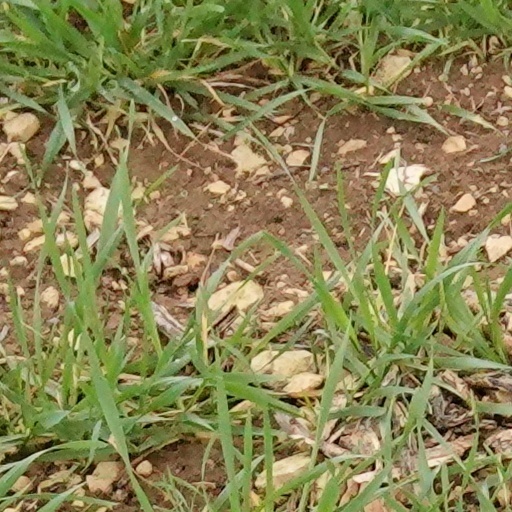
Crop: wheat